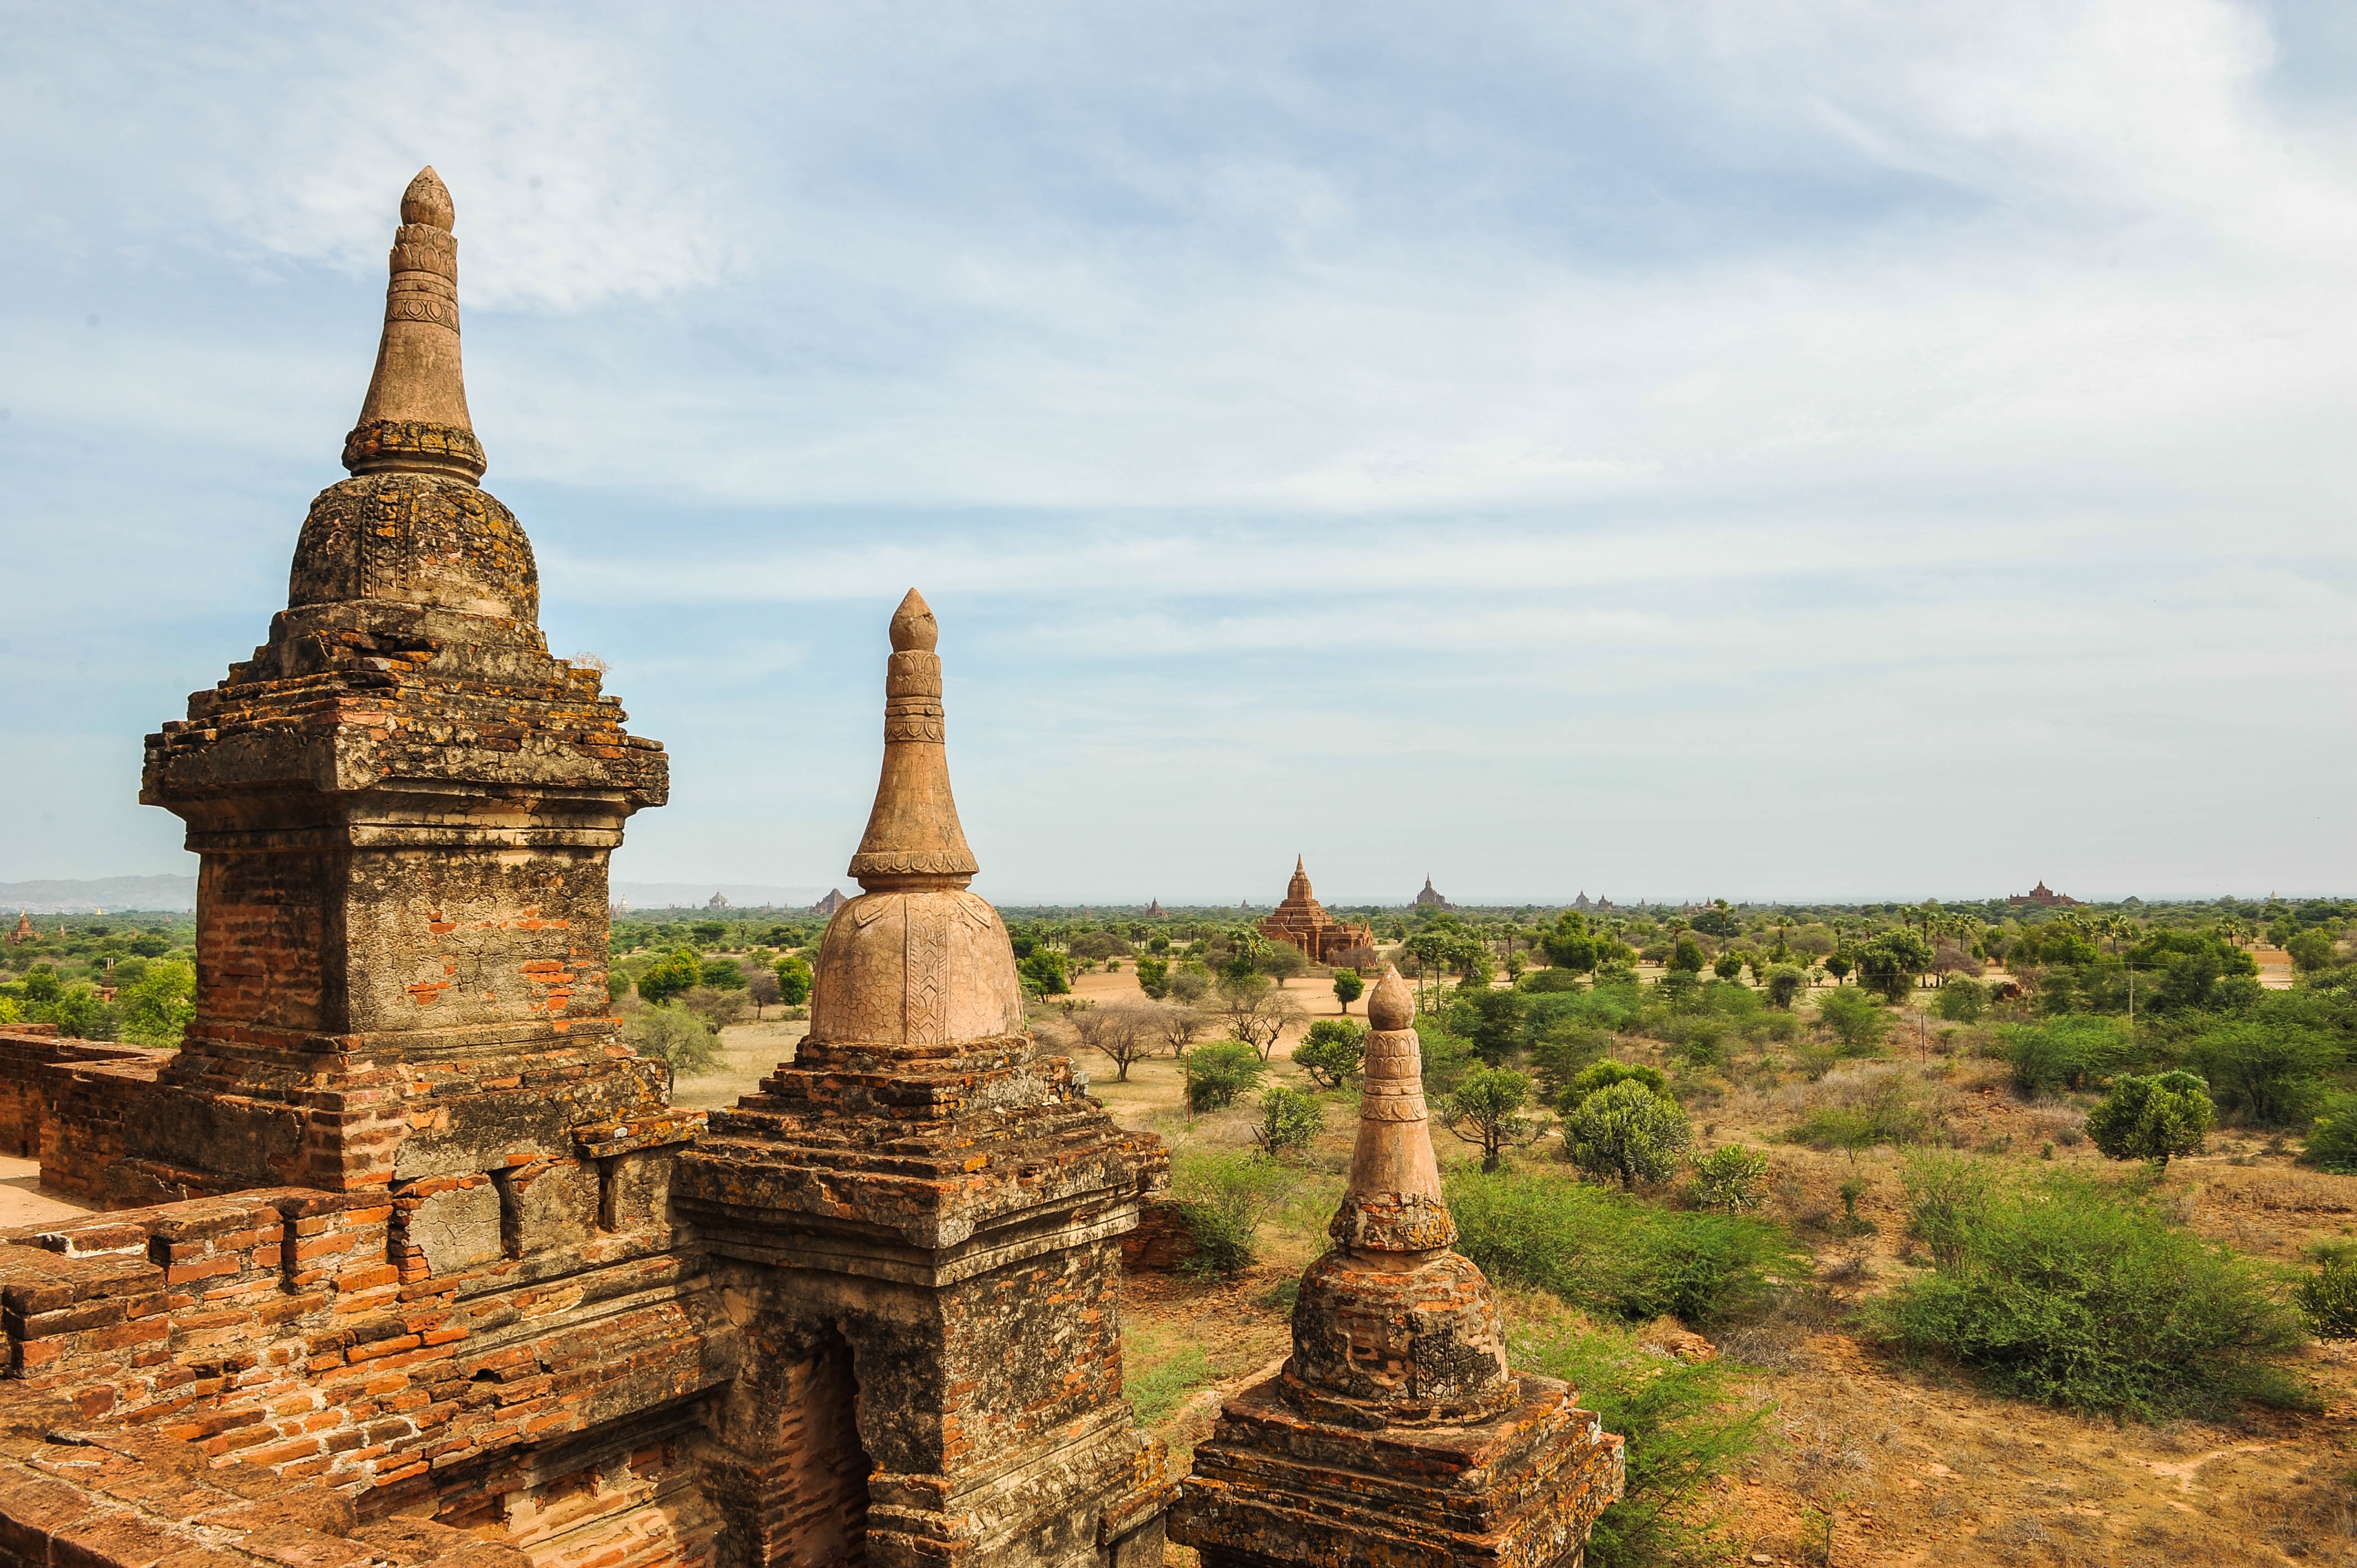
landscape, building, travel, tower, asia, landmark, tourism, place of worship, temple, ruins, buddha, pagoda, wat, myanmar, burma, bagan, archaeological site, unesco world heritage site, hindu temple, historic site, ancient history